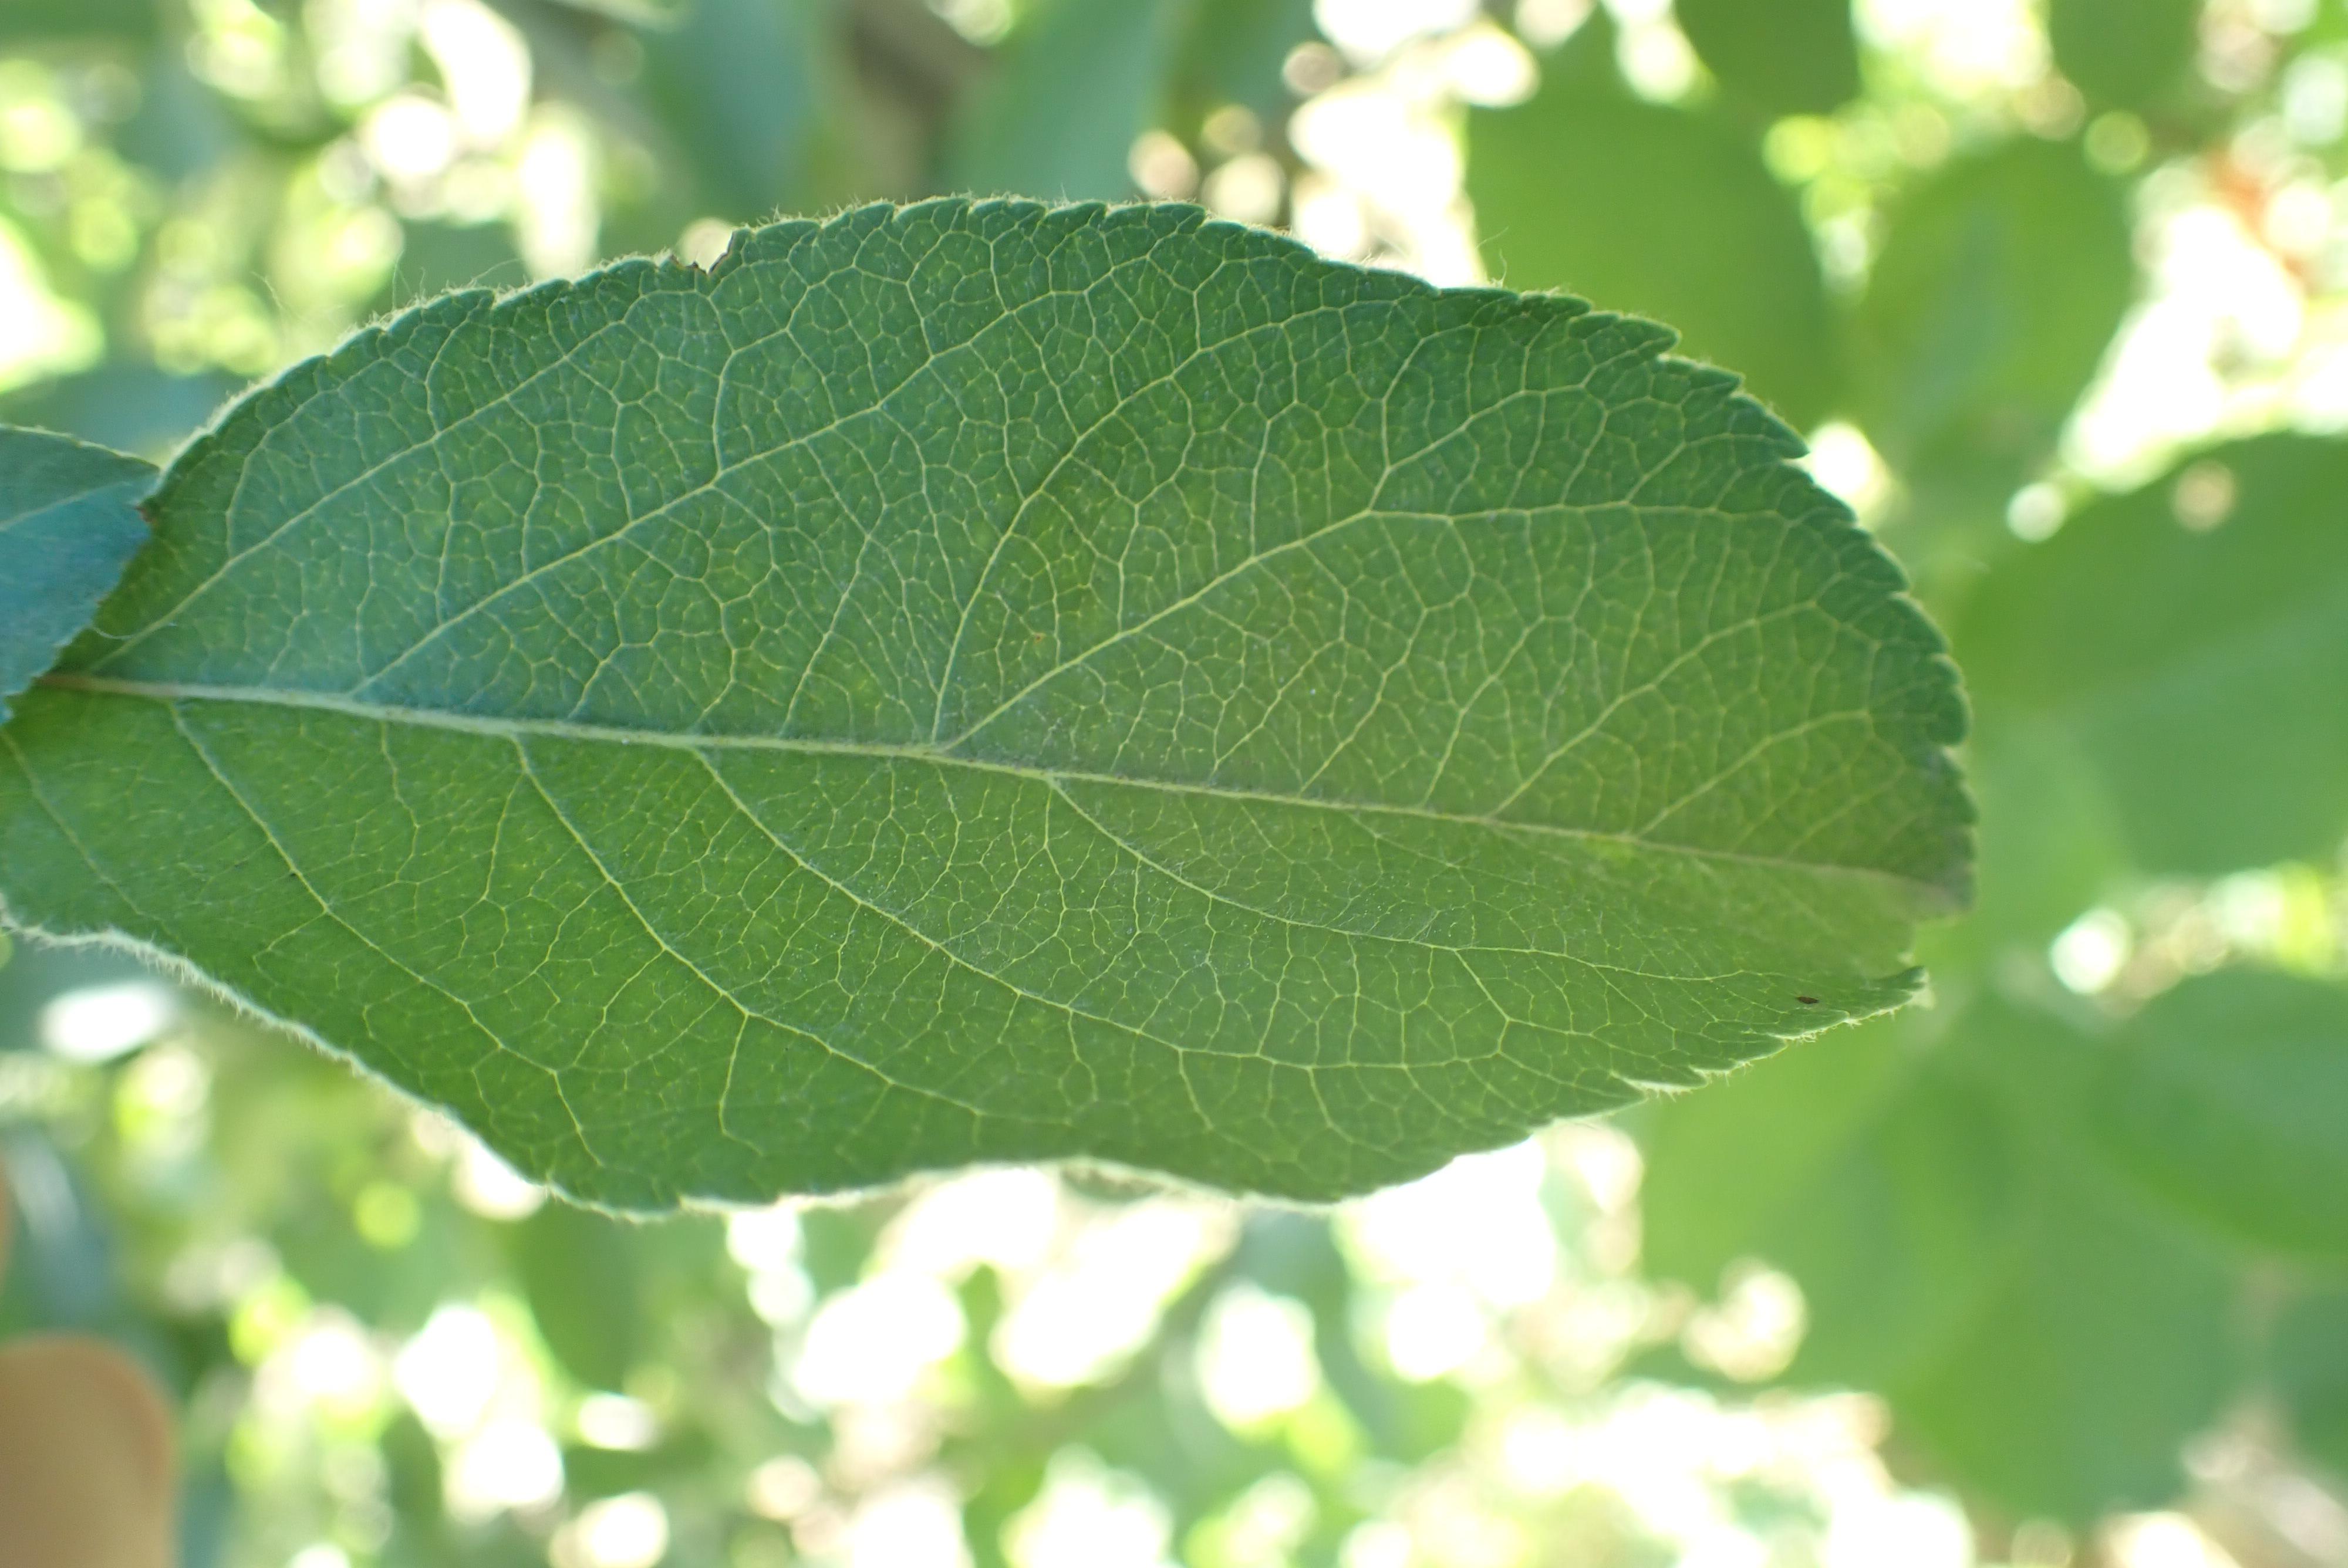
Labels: healthy